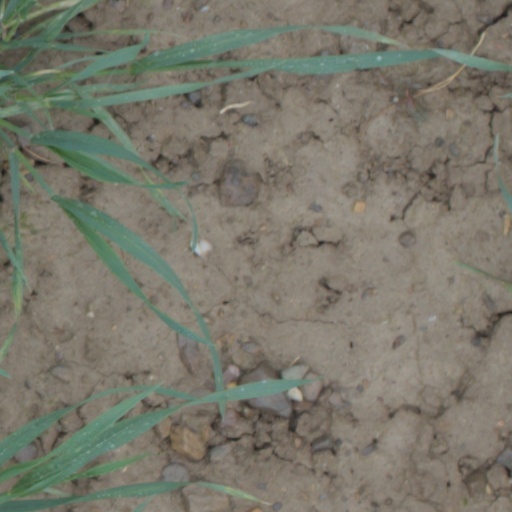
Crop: wheat